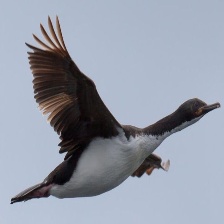
Species: AUCKLAND SHAQ
Scientific name: LEUCOCARBO COLENSOI